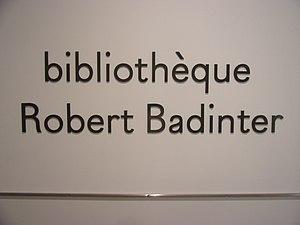
Panneau de présentation de la Bibliothèque ""Robert Badinter"", au 30e étage du TGI de Paris."
Le tribunal judiciaire de Paris est la juridiction ayant le plus grand nombre d’affaires traitées de France. Le tribunal judiciaire de Paris résulte de la fusion en 2020 du tribunal de grande instance et du tribunal d'instance. En plus de ses compétences de droit commun, il a des compétences spécialisées dans certains domaines. Il siège depuis 2018 au tribunal de Paris, dans le 17ᵉ arrondissement de Paris.
Robert Badinter, né le 30 mars 1928 à Paris, est un homme politique, juriste et essayiste français.